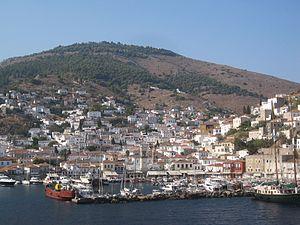
L’économie de la Grèce, forte d'un Produit intérieur brut avoisinant les 218 milliards d'USD, est la 51ᵉ économie mondiale. En termes de Parité de pouvoir d'achat, la Grèce se classe au 55ᵉ rang mondial avec près de 317 milliards USD. En 2018, la Grèce était la 17ᵉ économie européenne. Selon les chiffres du Fonds monétaire international de la même année, le PIB par habitant est de 20 317 dollars USD par valeur nominale et de 29 072 dollars USD en parité de pouvoir d'achat.